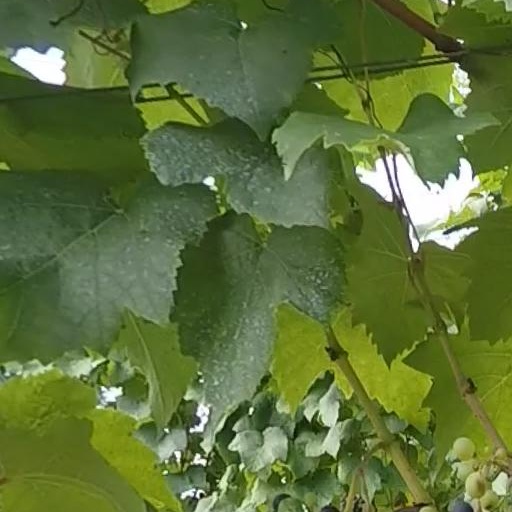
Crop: grape